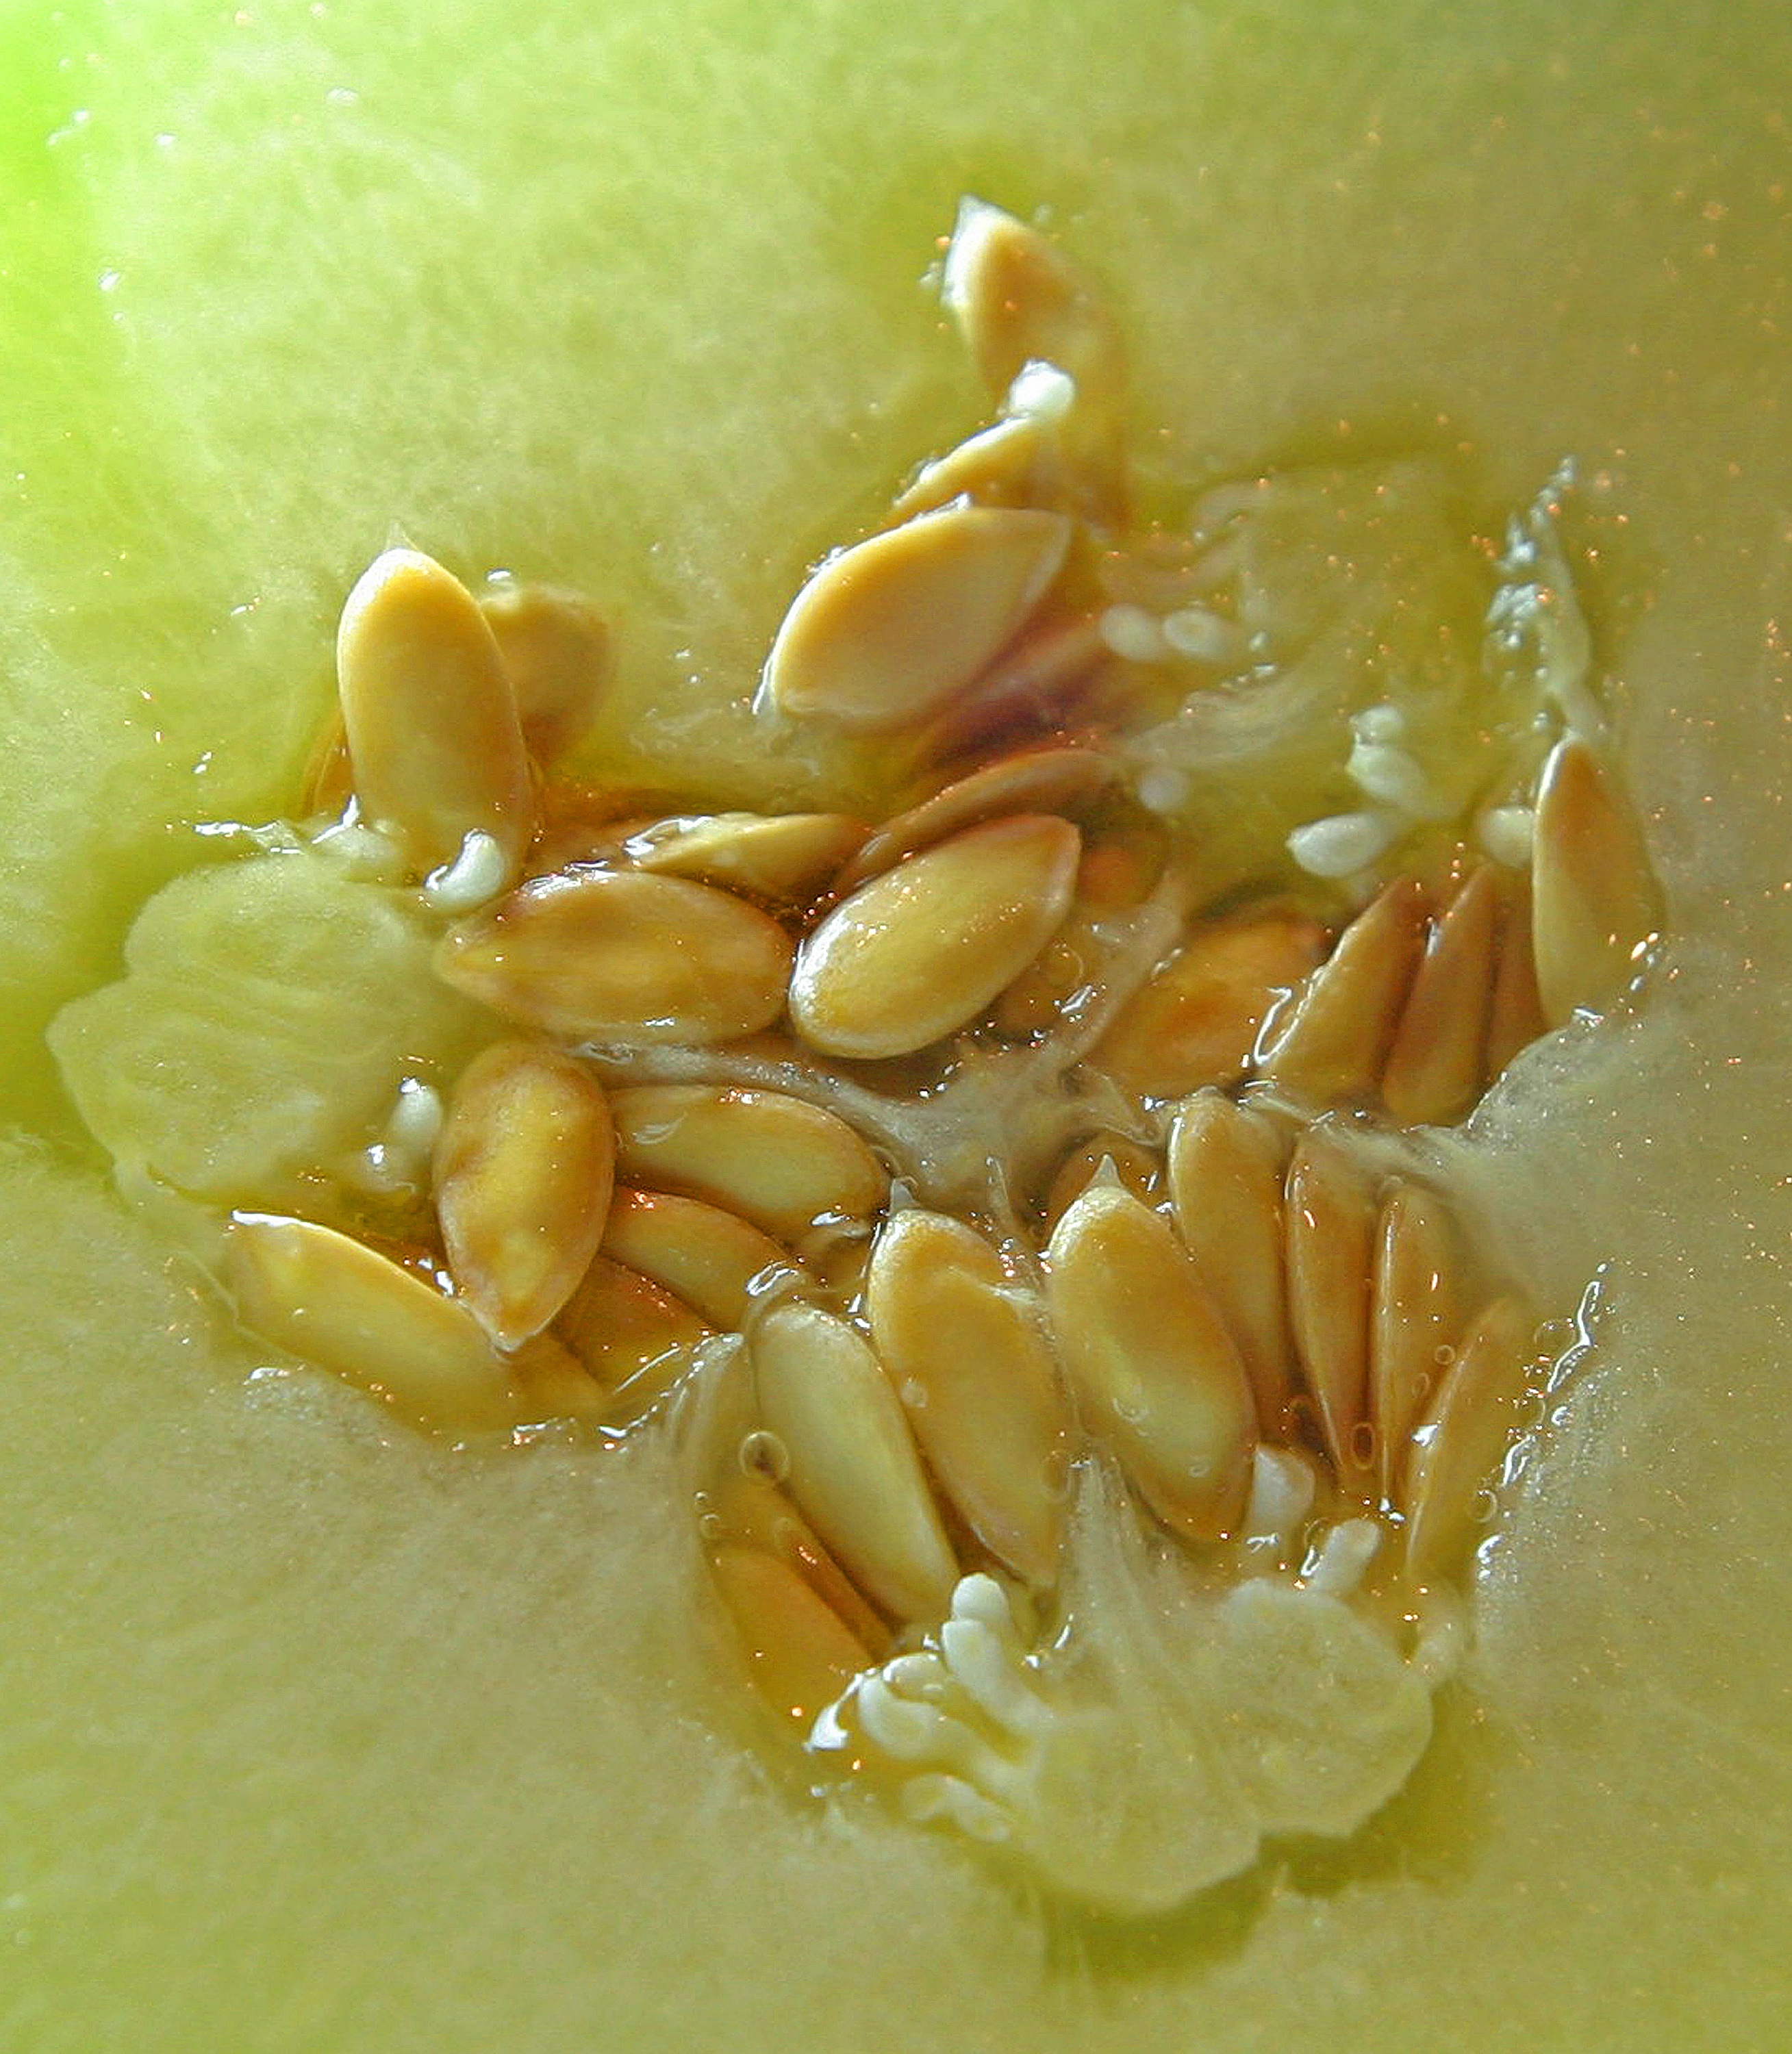
plant, fruit, flower, petal, dish, food, produce, vegetable, close, cuisine, cut, cores, flowering plant, power melon, land plant